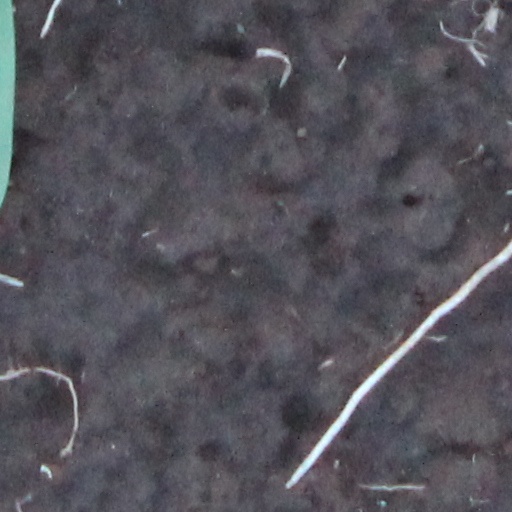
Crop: wheat